Tyra Kleen

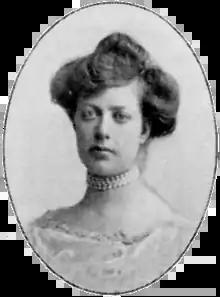
Portrait of Tyra Kleen ca 1900, photographer unknown

Tyra Kleen (29 March 1874 – 17 September 1951) was a Swedish artist, author and women's rights activist. Her paintings, illustrations, lithographs and publications were important to the Swedish fin de siècle art movement. But above all she was an independent ethnographical researcher.